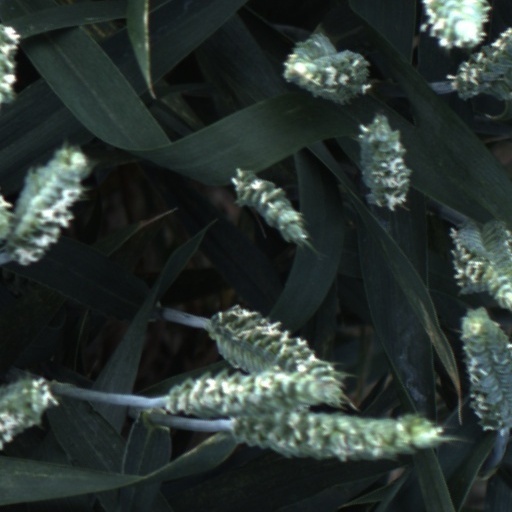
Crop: wheat